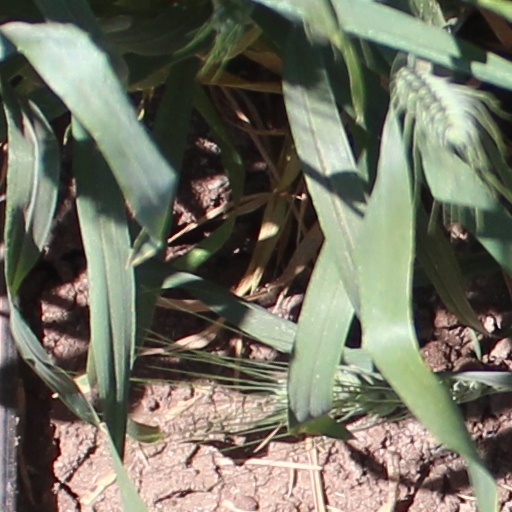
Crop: wheat